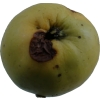
Label: Apple 13